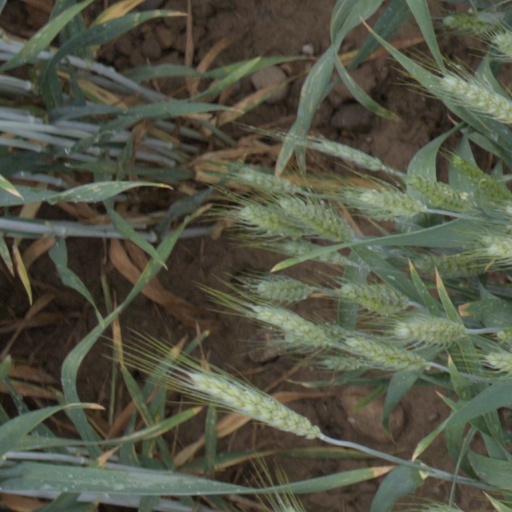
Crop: wheat